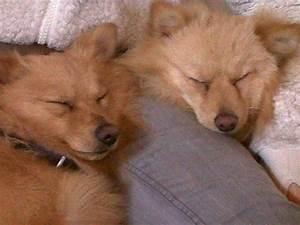
dog